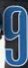
Number: 9